East India

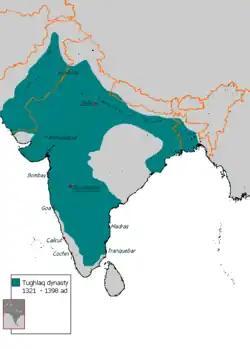
The extent of the Delhi Sultanate

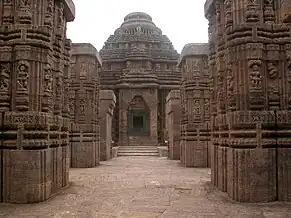
Konark Sun Temple built by the Eastern Ganga dynasty is a UNESCO World Heritage Site in Odisha

During the Neolithic period, agriculture started in South Asia. Neolithic settlements have been found in Chirand. In the Kabra-Kala mound at the confluence of the Son and North Koel rivers in Palamu district, various antiquities and art objects from the Neolithic to medieval periods have been found; the pot-sherds of redware, black and red ware, black ware, black slipped ware, and NBP ware are from the Chalcolithic to late medieval periods. There are ancient cave paintings in Isko, Hazaribagh district, from the Meso-chalcolithic period (9,000–5,000 BCE). From Kuchai, near Baripada, various Neolithic tools like hoes, chisels, pounders, mace heads, grinding stones and also pieces of pottery. Prehistoric paintings and inscriptions have also been found in Garjan Dongar in Sundergarh district, and Ushakothi in Sambalpur district and Vimkramkhol in Jharsuguda district. There has been an uncertainty about the inscriptions at Ushakothi and Vimkramkhol regarding whether they are in a proto-Brahmi script. Yogimath near Khariar has cave paintings from the Neolithic. There is Chalcolithic sites in Pandu Rajar Dhibi in the lower Ajay valley in West Bengal. Dihar is an archaeological site of Neolithic and Early village farming culture located in the Bankura district of West Bengal. Construction of the settlement in Dihar is believed to have started around 2700 BC. Evidence of 42,000 years old human habitation has been found at the foothills of the Ajodhya Hills in West Bengal. Iron slag, microliths, and potsherds from 1400 BCE, according to carbon dating, were discovered in Singhbhum district. During the late Vedic period, several janapadas emerged in India. In the 6th century BCE, the mahajanapadas emerged in several parts of the Indian subcontinent.